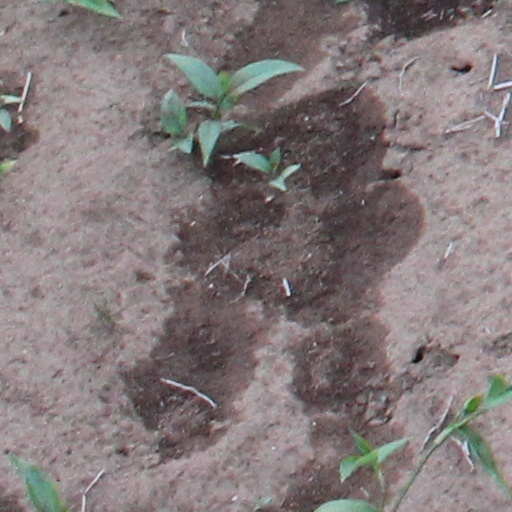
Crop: wheat